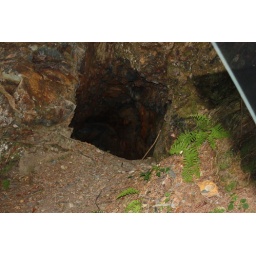
Cave-looking hole on forest road (unknown number) on way to Buck Bald in Cherokee NF. Just off of Morrow Rd.